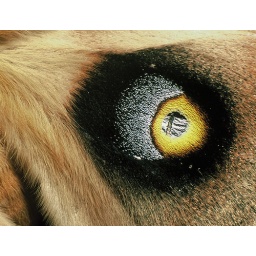
This moth came to my black light in the Dixie National Forest, Utah.